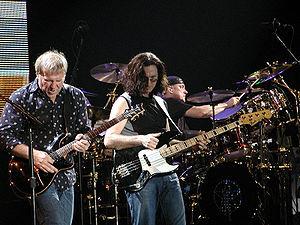
Rush en concert à Milan (Italie), le 21 septembre 2004 Italiano: I Rush in concerto a Milano (21 settebre 2004)da sinistra:Lifeson, Lee e Peart.
Neil Ellwood Peart, O.C., né le 12 septembre 1952 à Hamilton en Ontario et mort le 7 janvier 2020 à Santa Monica en Californie, est un musicien et auteur canadien. Il fut le batteur et le principal parolier du groupe rock progressif Rush de 1974 à sa mort.
Rush était un groupe rock canadien, originaire de Toronto, en Ontario. Les membres lors de sa séparation étaient le bassiste, claviériste et chanteur Geddy Lee, le guitariste Alex Lifeson, et le batteur et parolier Neil Peart. La composition du groupe a subi diverses modifications entre 1968 et 1974, puis est restée stable depuis l'arrivée de Neil Peart, remplaçant le batteur originel John Rutsey en juillet 1974, deux semaines avant la première tournée du groupe aux États-Unis.
Le rock canadien, désigne le rock produit par des artistes et groupes canadiens. Les pionniers incluent notamment Jack Scott et Paul Anka dès les années 1950, et est le terreau de groupes qui deviendront célèbres. Le Canada a produit nombre d'artistes et groupes musicaux du genre, et des sous-genres incluant pop rock, rock progressif, country rock, folk rock, hard rock, punk rock, heavy metal et rock indépendant.
Le Panthéon de la musique canadienne a été fondé par l'Académie canadienne des arts et des sciences de l'enregistrement en 1978.